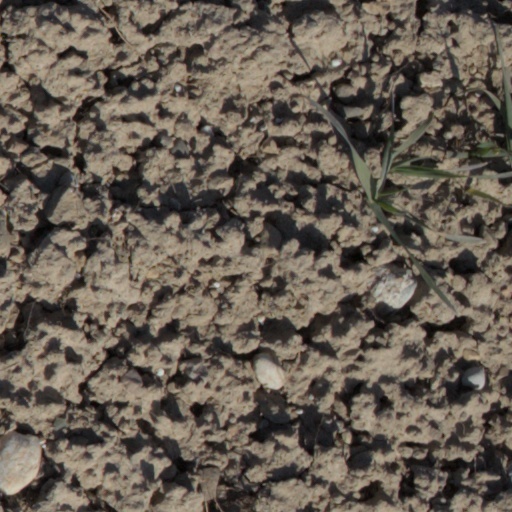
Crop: wheat